Improved United Kingdom Air Defence Ground Environment

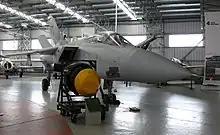
The Foxhunter radar proved to be another major problem during development, but unlike Nimrod, corrective action eventually produced a usable product.

The L-band radar component was quickly awarded to the Marconi Martello system, a recently introduced design of some sophistication, while the NATO-funded sites would make use of the US-built AN/TPS-59 in its GE592 guise. The selection of the corresponding S-band system was more contentious, with Plessey offering to merge their somewhat dated AR-3D receiver and display electronics with a new transmitter and antenna from ITT-Gilfillan to produce the AR-320, which competed against the Hughes Air Defense Radar. Political wrangling, and Hughes' self-interest, delayed the selection for months, before it was ultimately won by the AR-320 based on hopes for additional export sales to NATO. The Martello systems had a relatively easy development and all four were delivered in 1986. The AR-320s were new, and the six systems were not delivered until 1988/89.